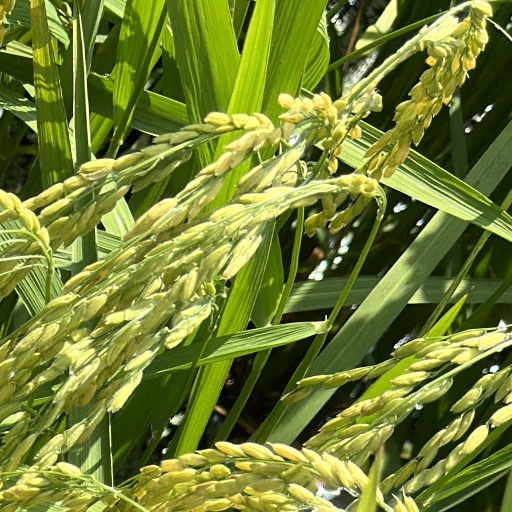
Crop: rice